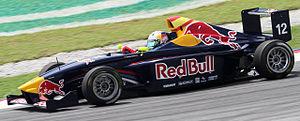
EuroInternational, anciennement EuroMotorsport, est une écurie italo-américaine de sport automobile fondée en 1989 par Antonio Ferrari.
Carlos Sainz Vázquez de Castro, dit Carlos Sainz Jr., est un pilote de course automobile espagnol né le 1ᵉʳ septembre 1994 à Madrid et fils du champion du monde de rallye Carlos Sainz. Ancien membre de la Red Bull Junior Team, il fait ses débuts en Formule 1 en 2015 avec la Scuderia Toro Rosso. Il pilote pour Renault lors du championnat 2018 puis est engagé par McLaren Racing pour la saison 2019. Il obtient son premier podium à son 101ᵉ départ, le 17 novembre 2019 en se classant troisième au Brésil.